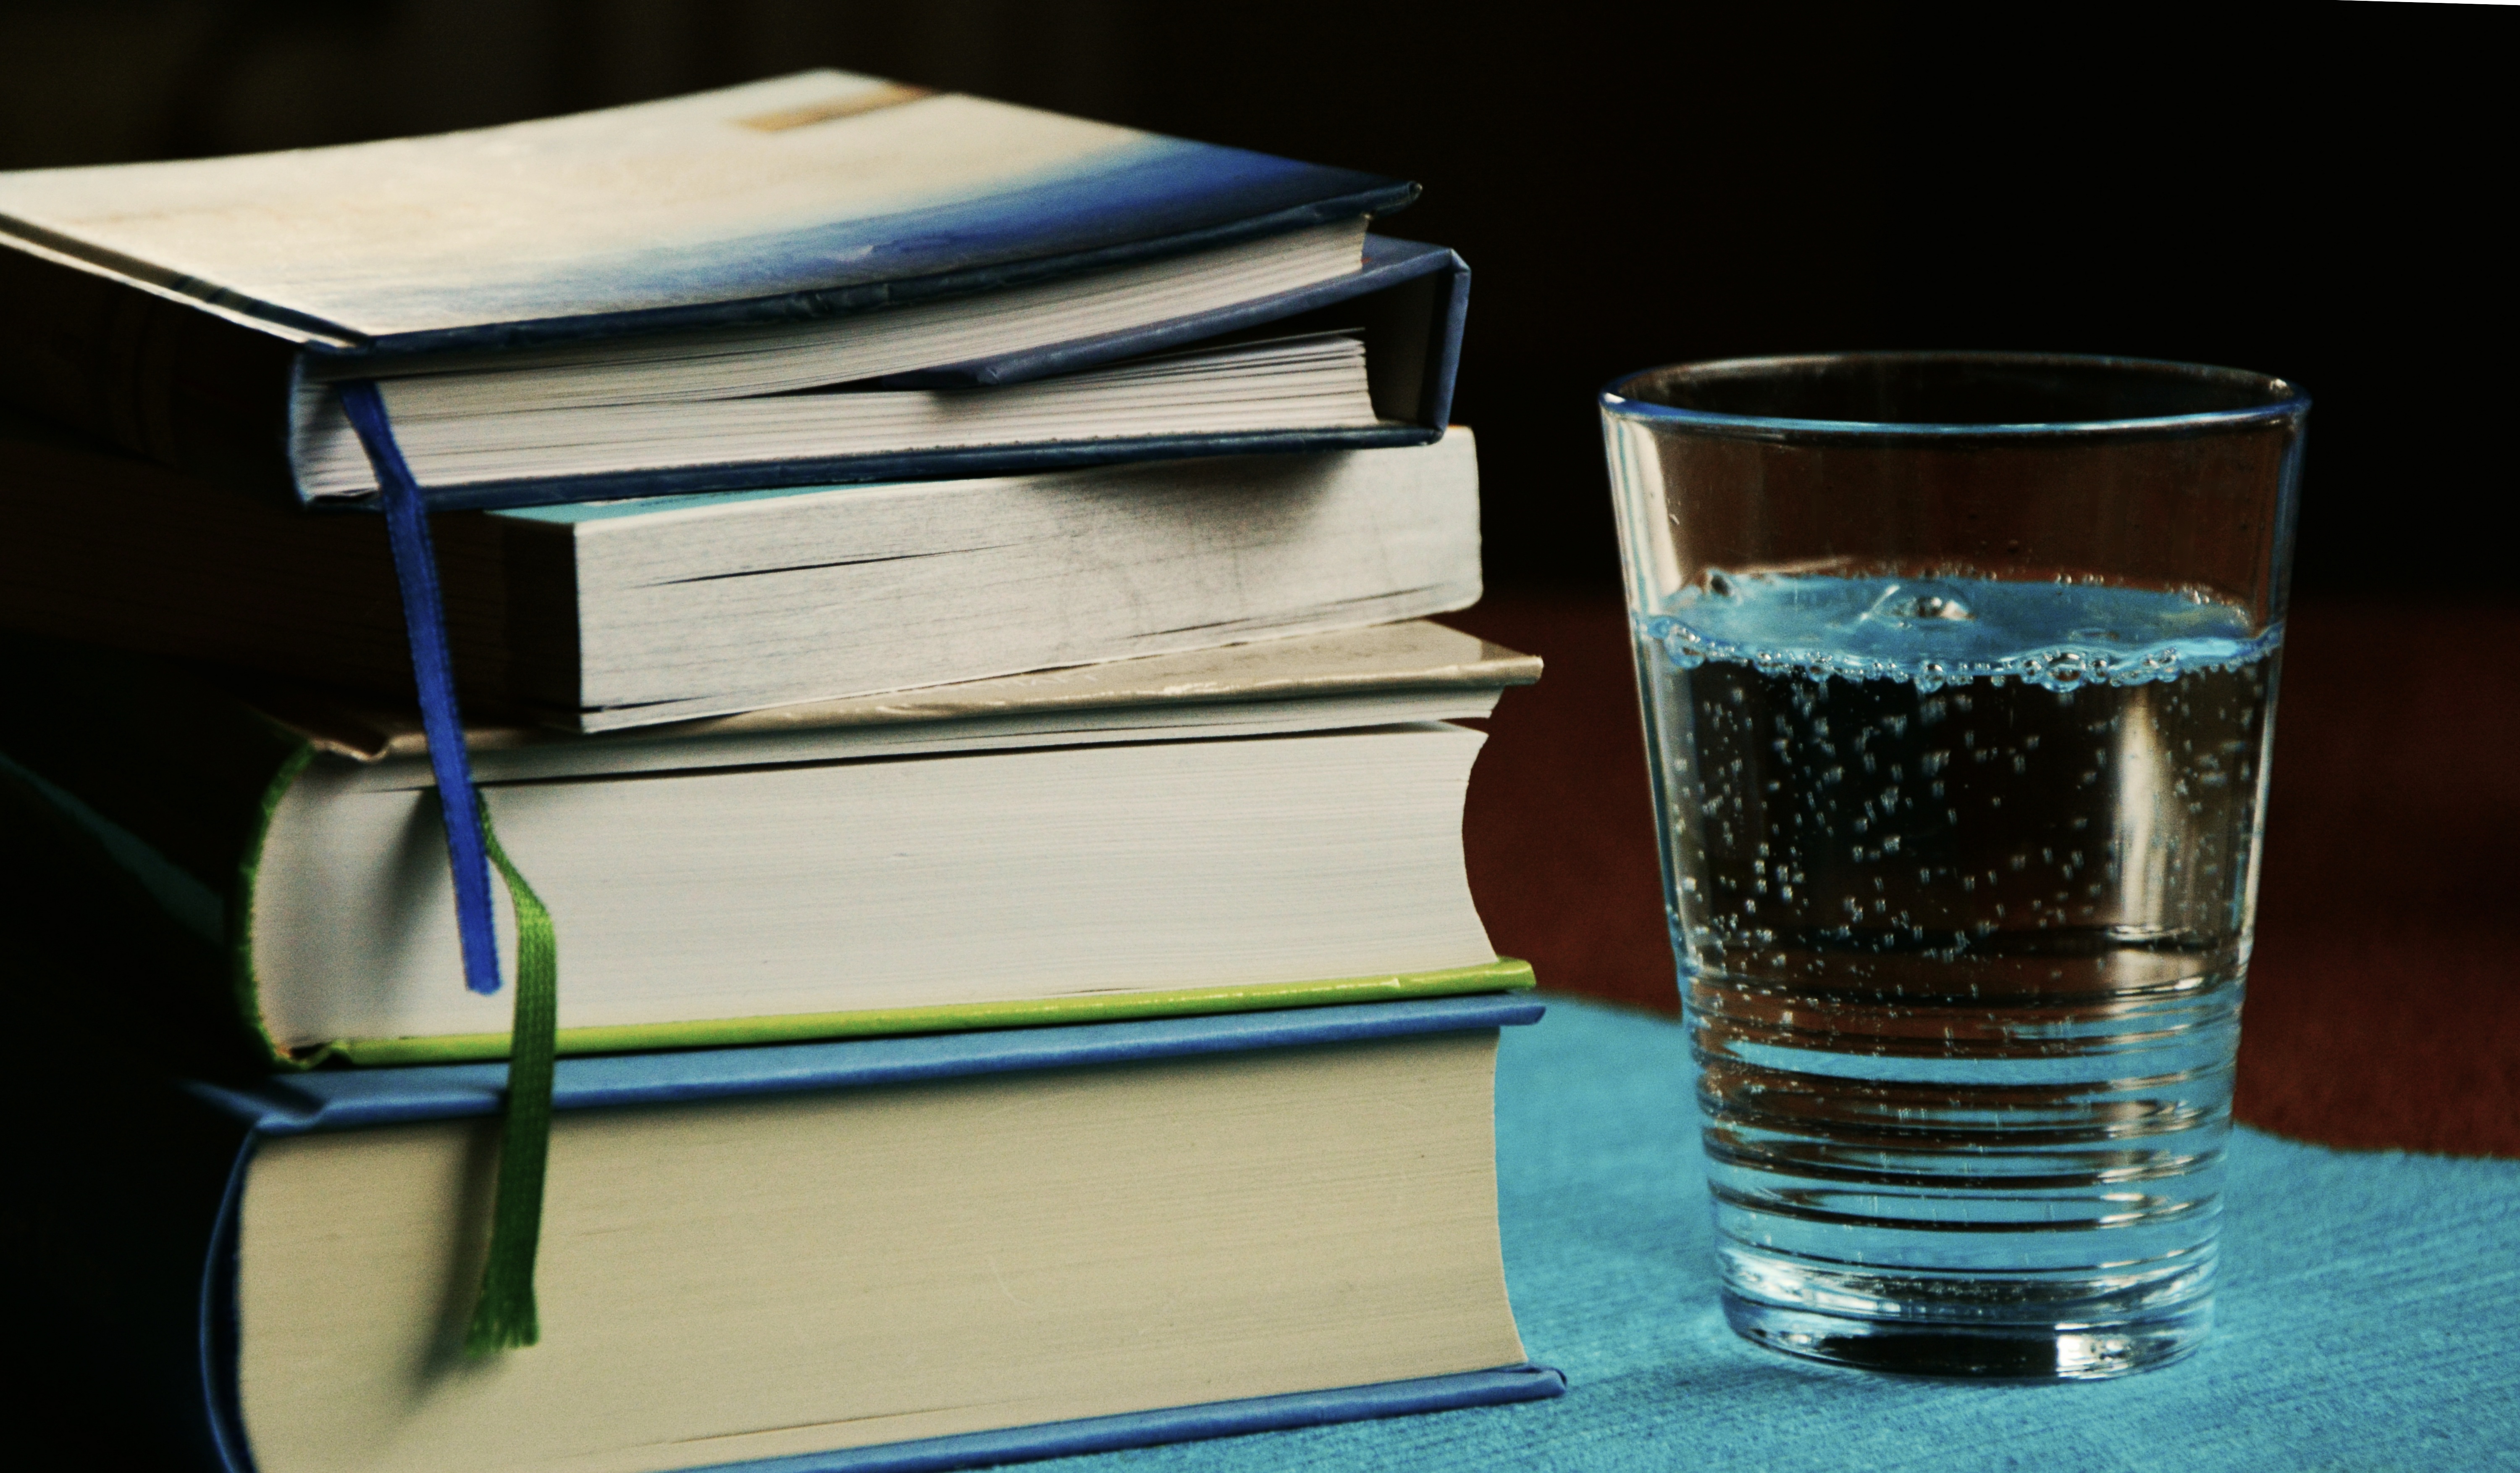
table, read, glass, reading, blue, stack, lighting, material, education, literature, study, books, stacked, learn, know, browse, book stack, water glass, glass of water, book associations